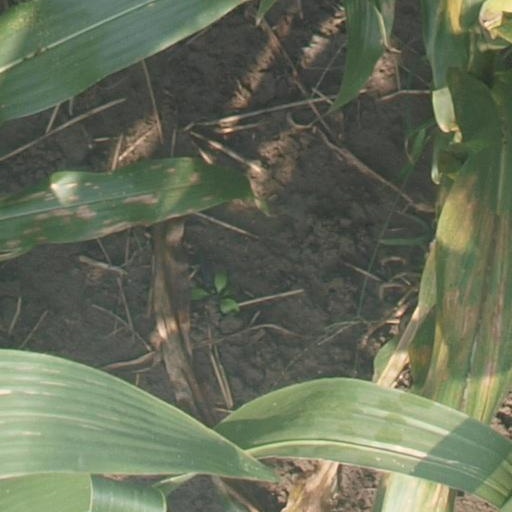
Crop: maize; corn